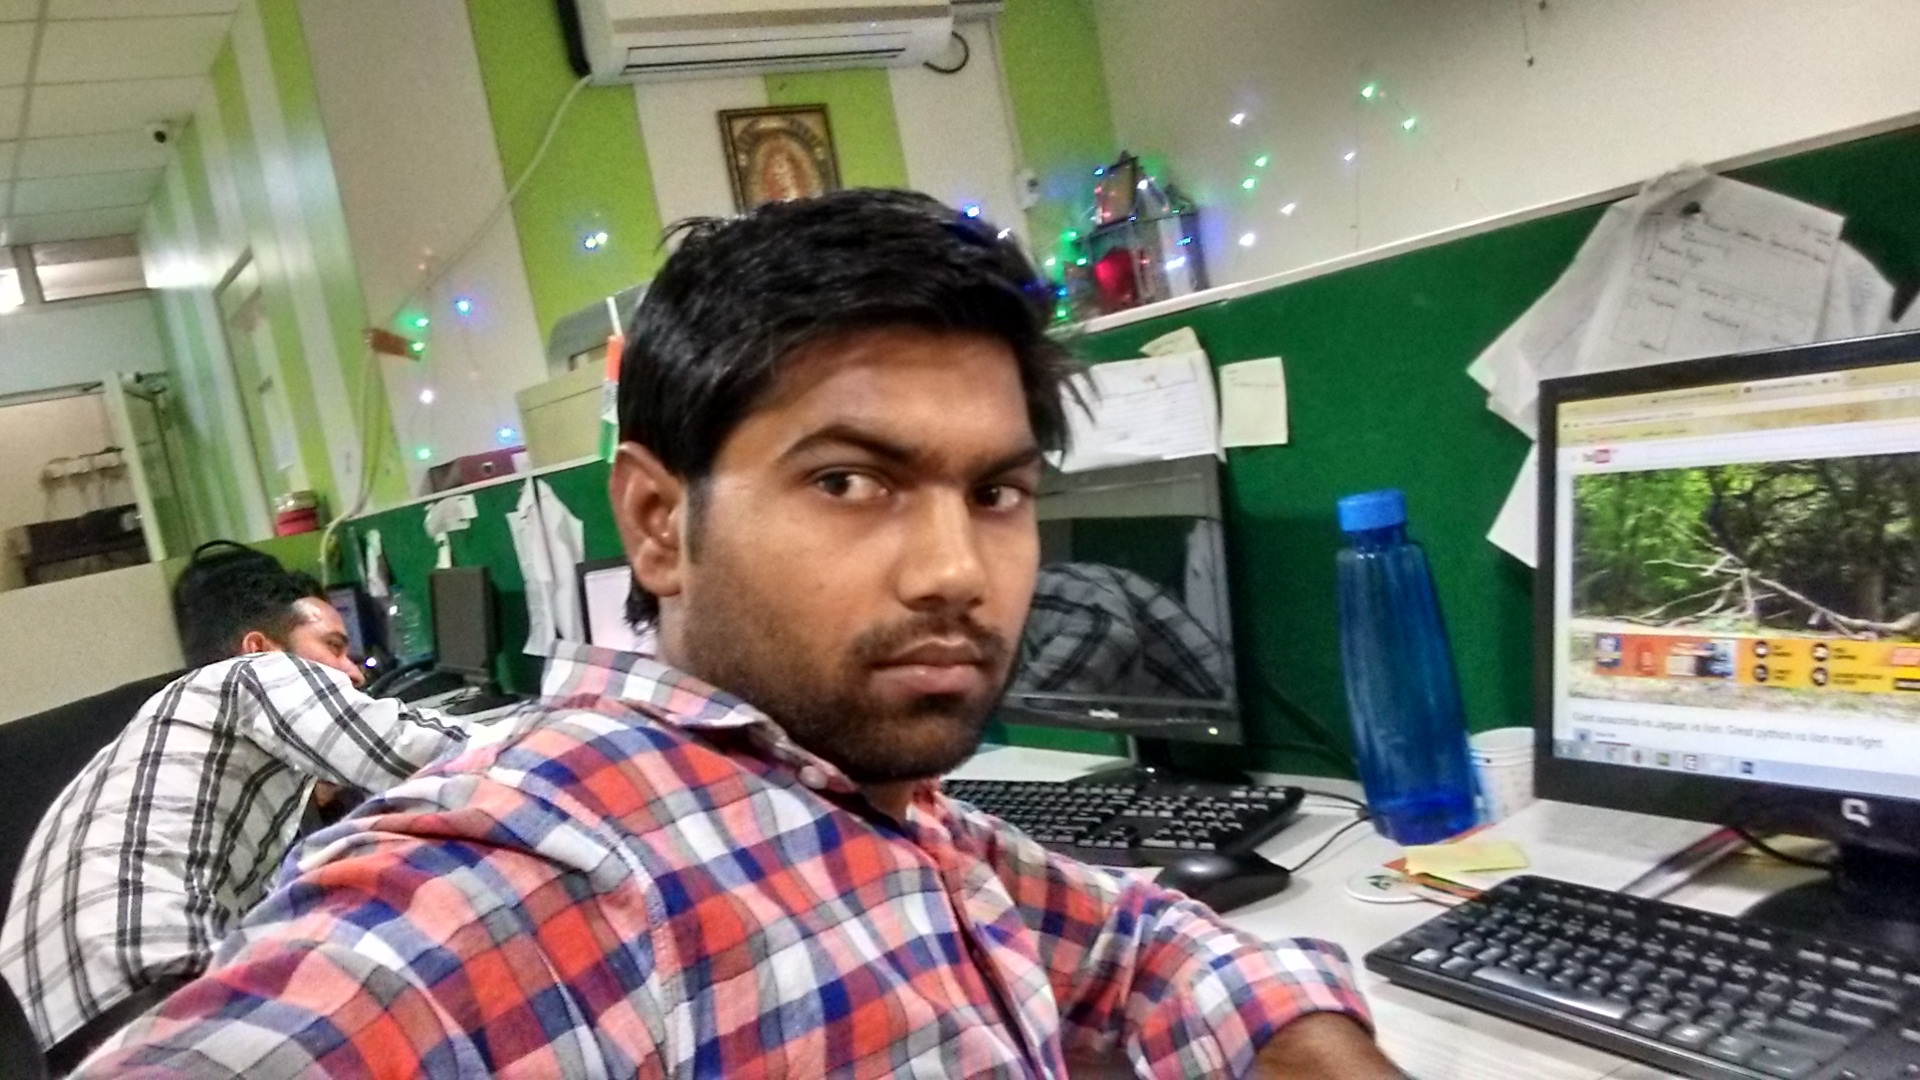
technology, professional, product, electronic device